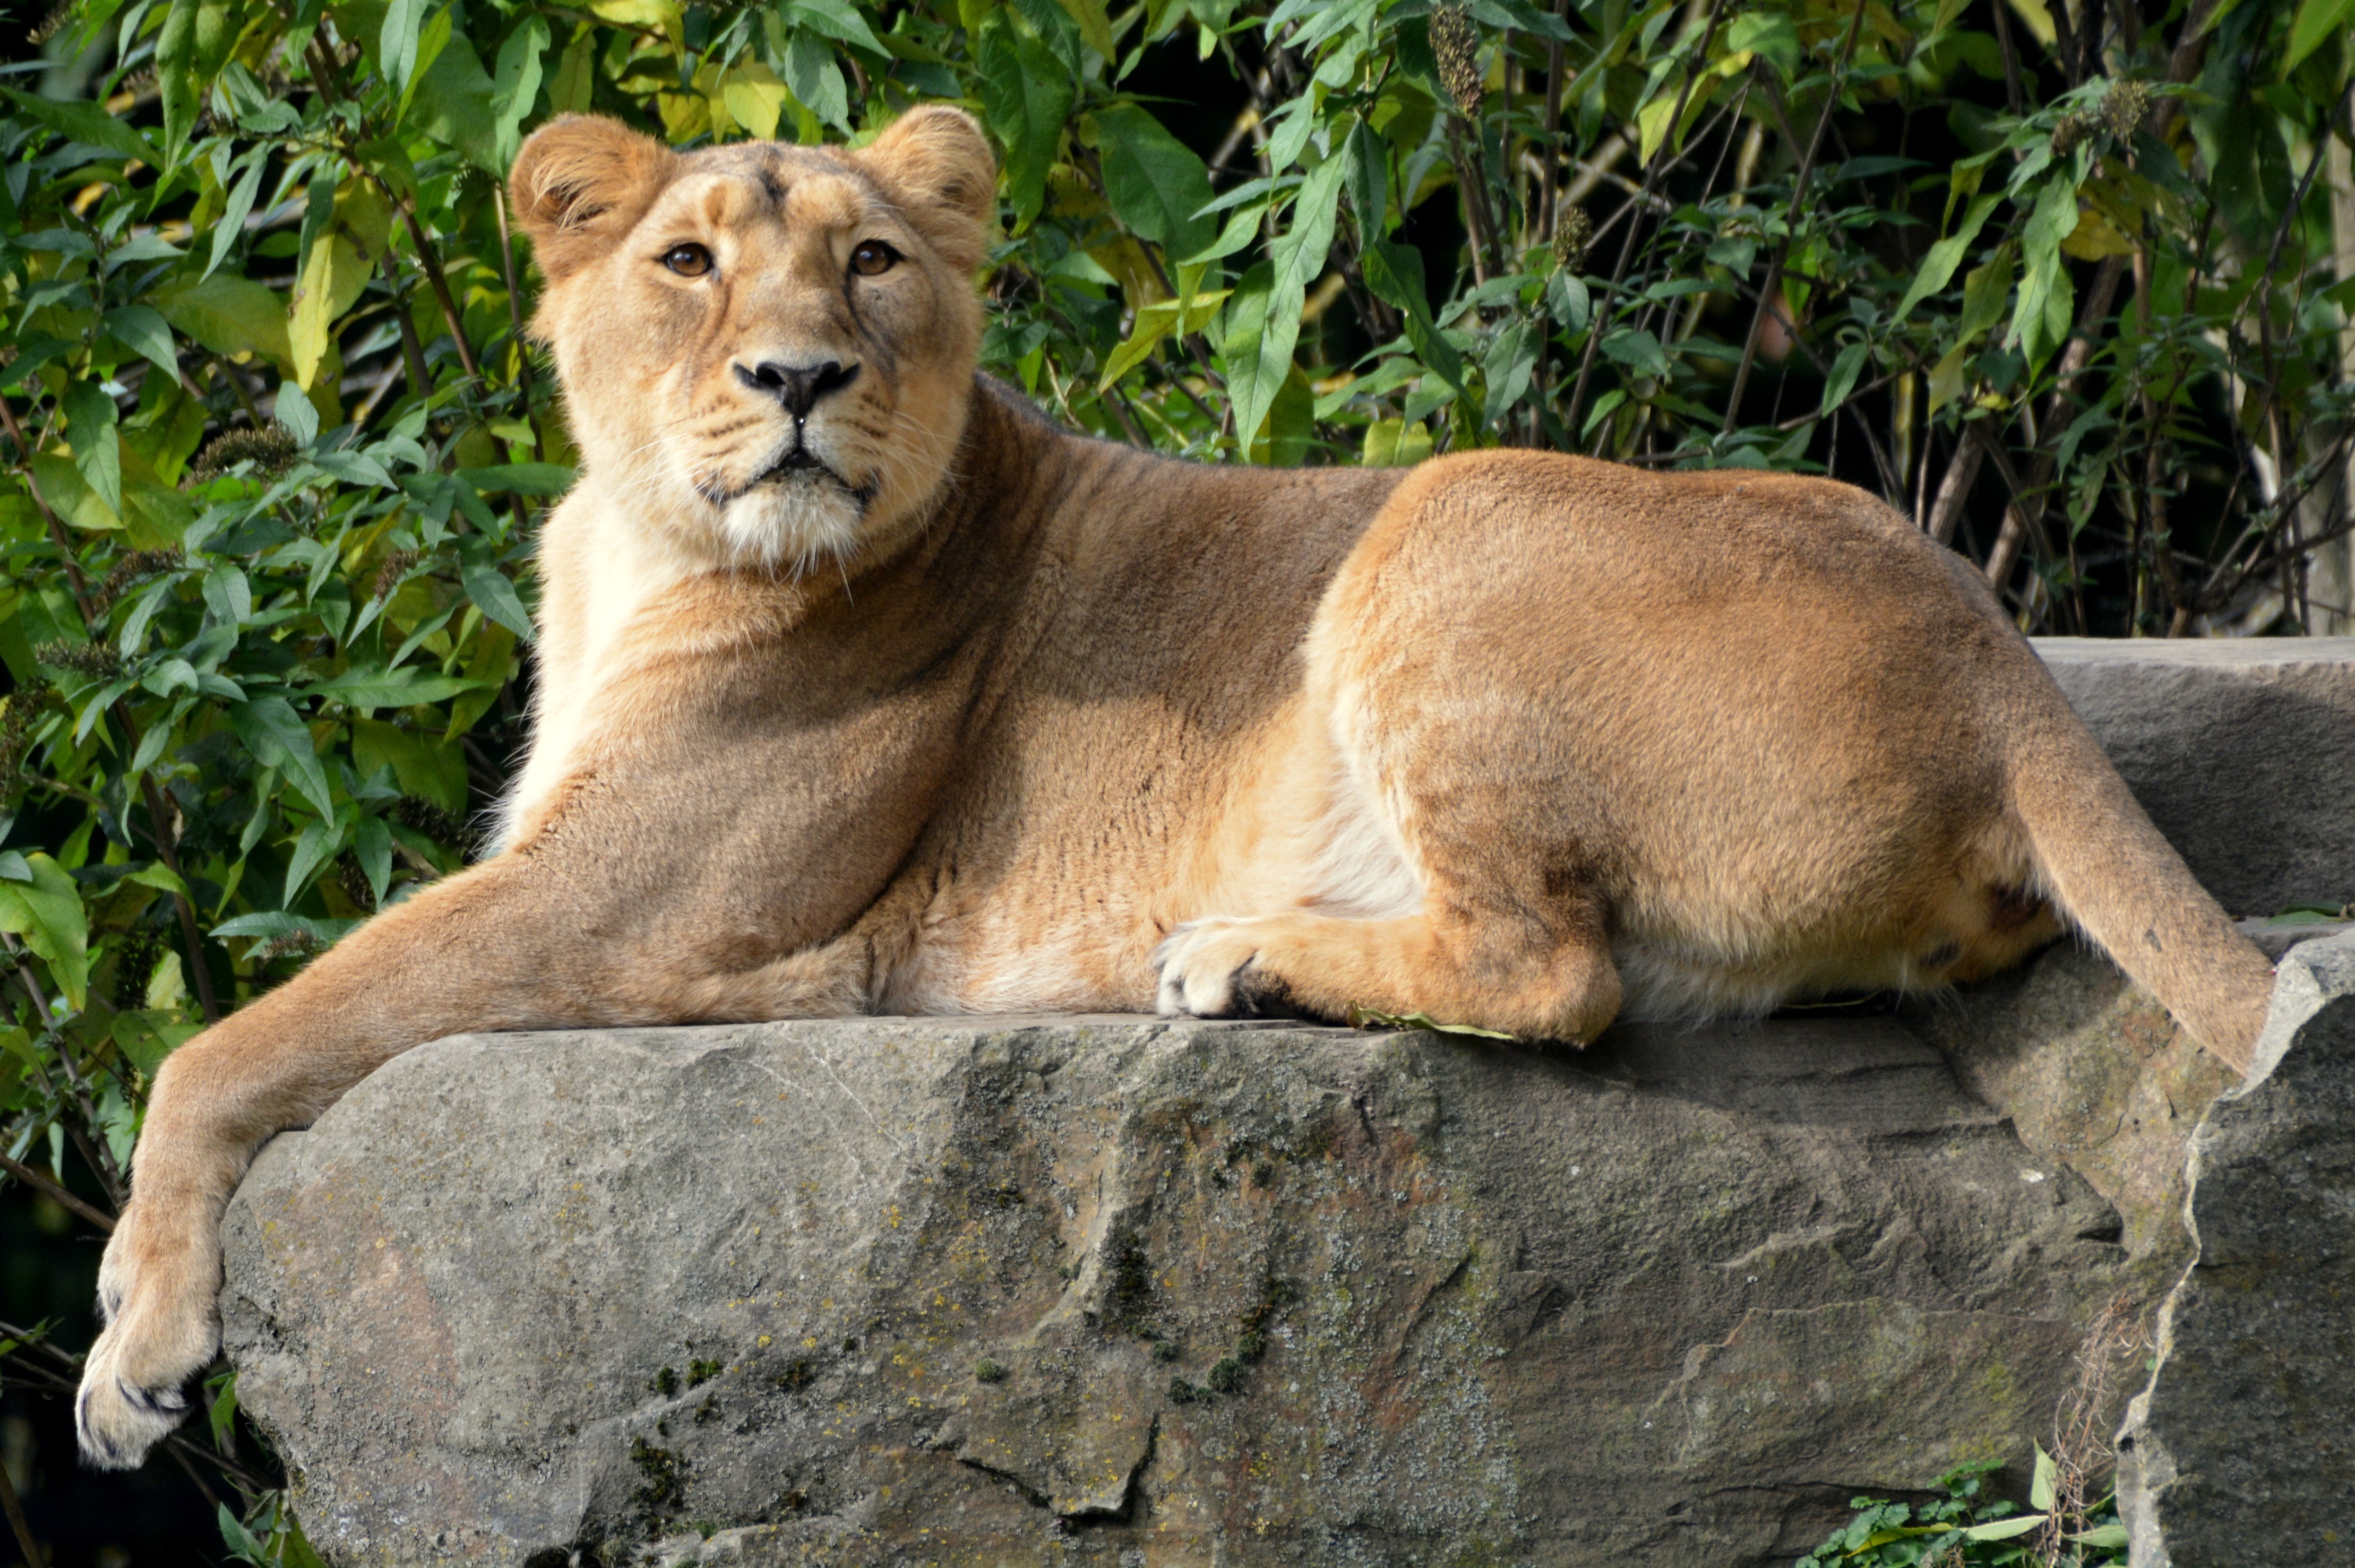
animal, wildlife, zoo, feline, mammal, fauna, lion, lioness, vertebrate, safari, puma, big cats, cat like mammal, dog breed group